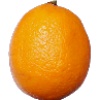
Label: lemon_meyer